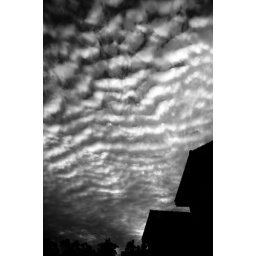
rippled evening clouds outside my home in Warsaw